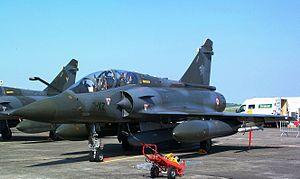
L'escadron de Chasse 3/3 « Ardennes » est une unité de combat de l'Armée de l'air française. Actuellement installée sur la base aérienne 133 Nancy-Ochey, elle est équipée de Mirage 2000D, biplace d'assaut conventionnel tout temps.